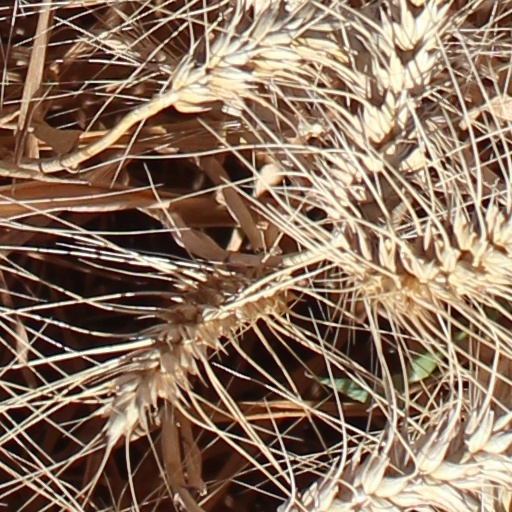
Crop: wheat